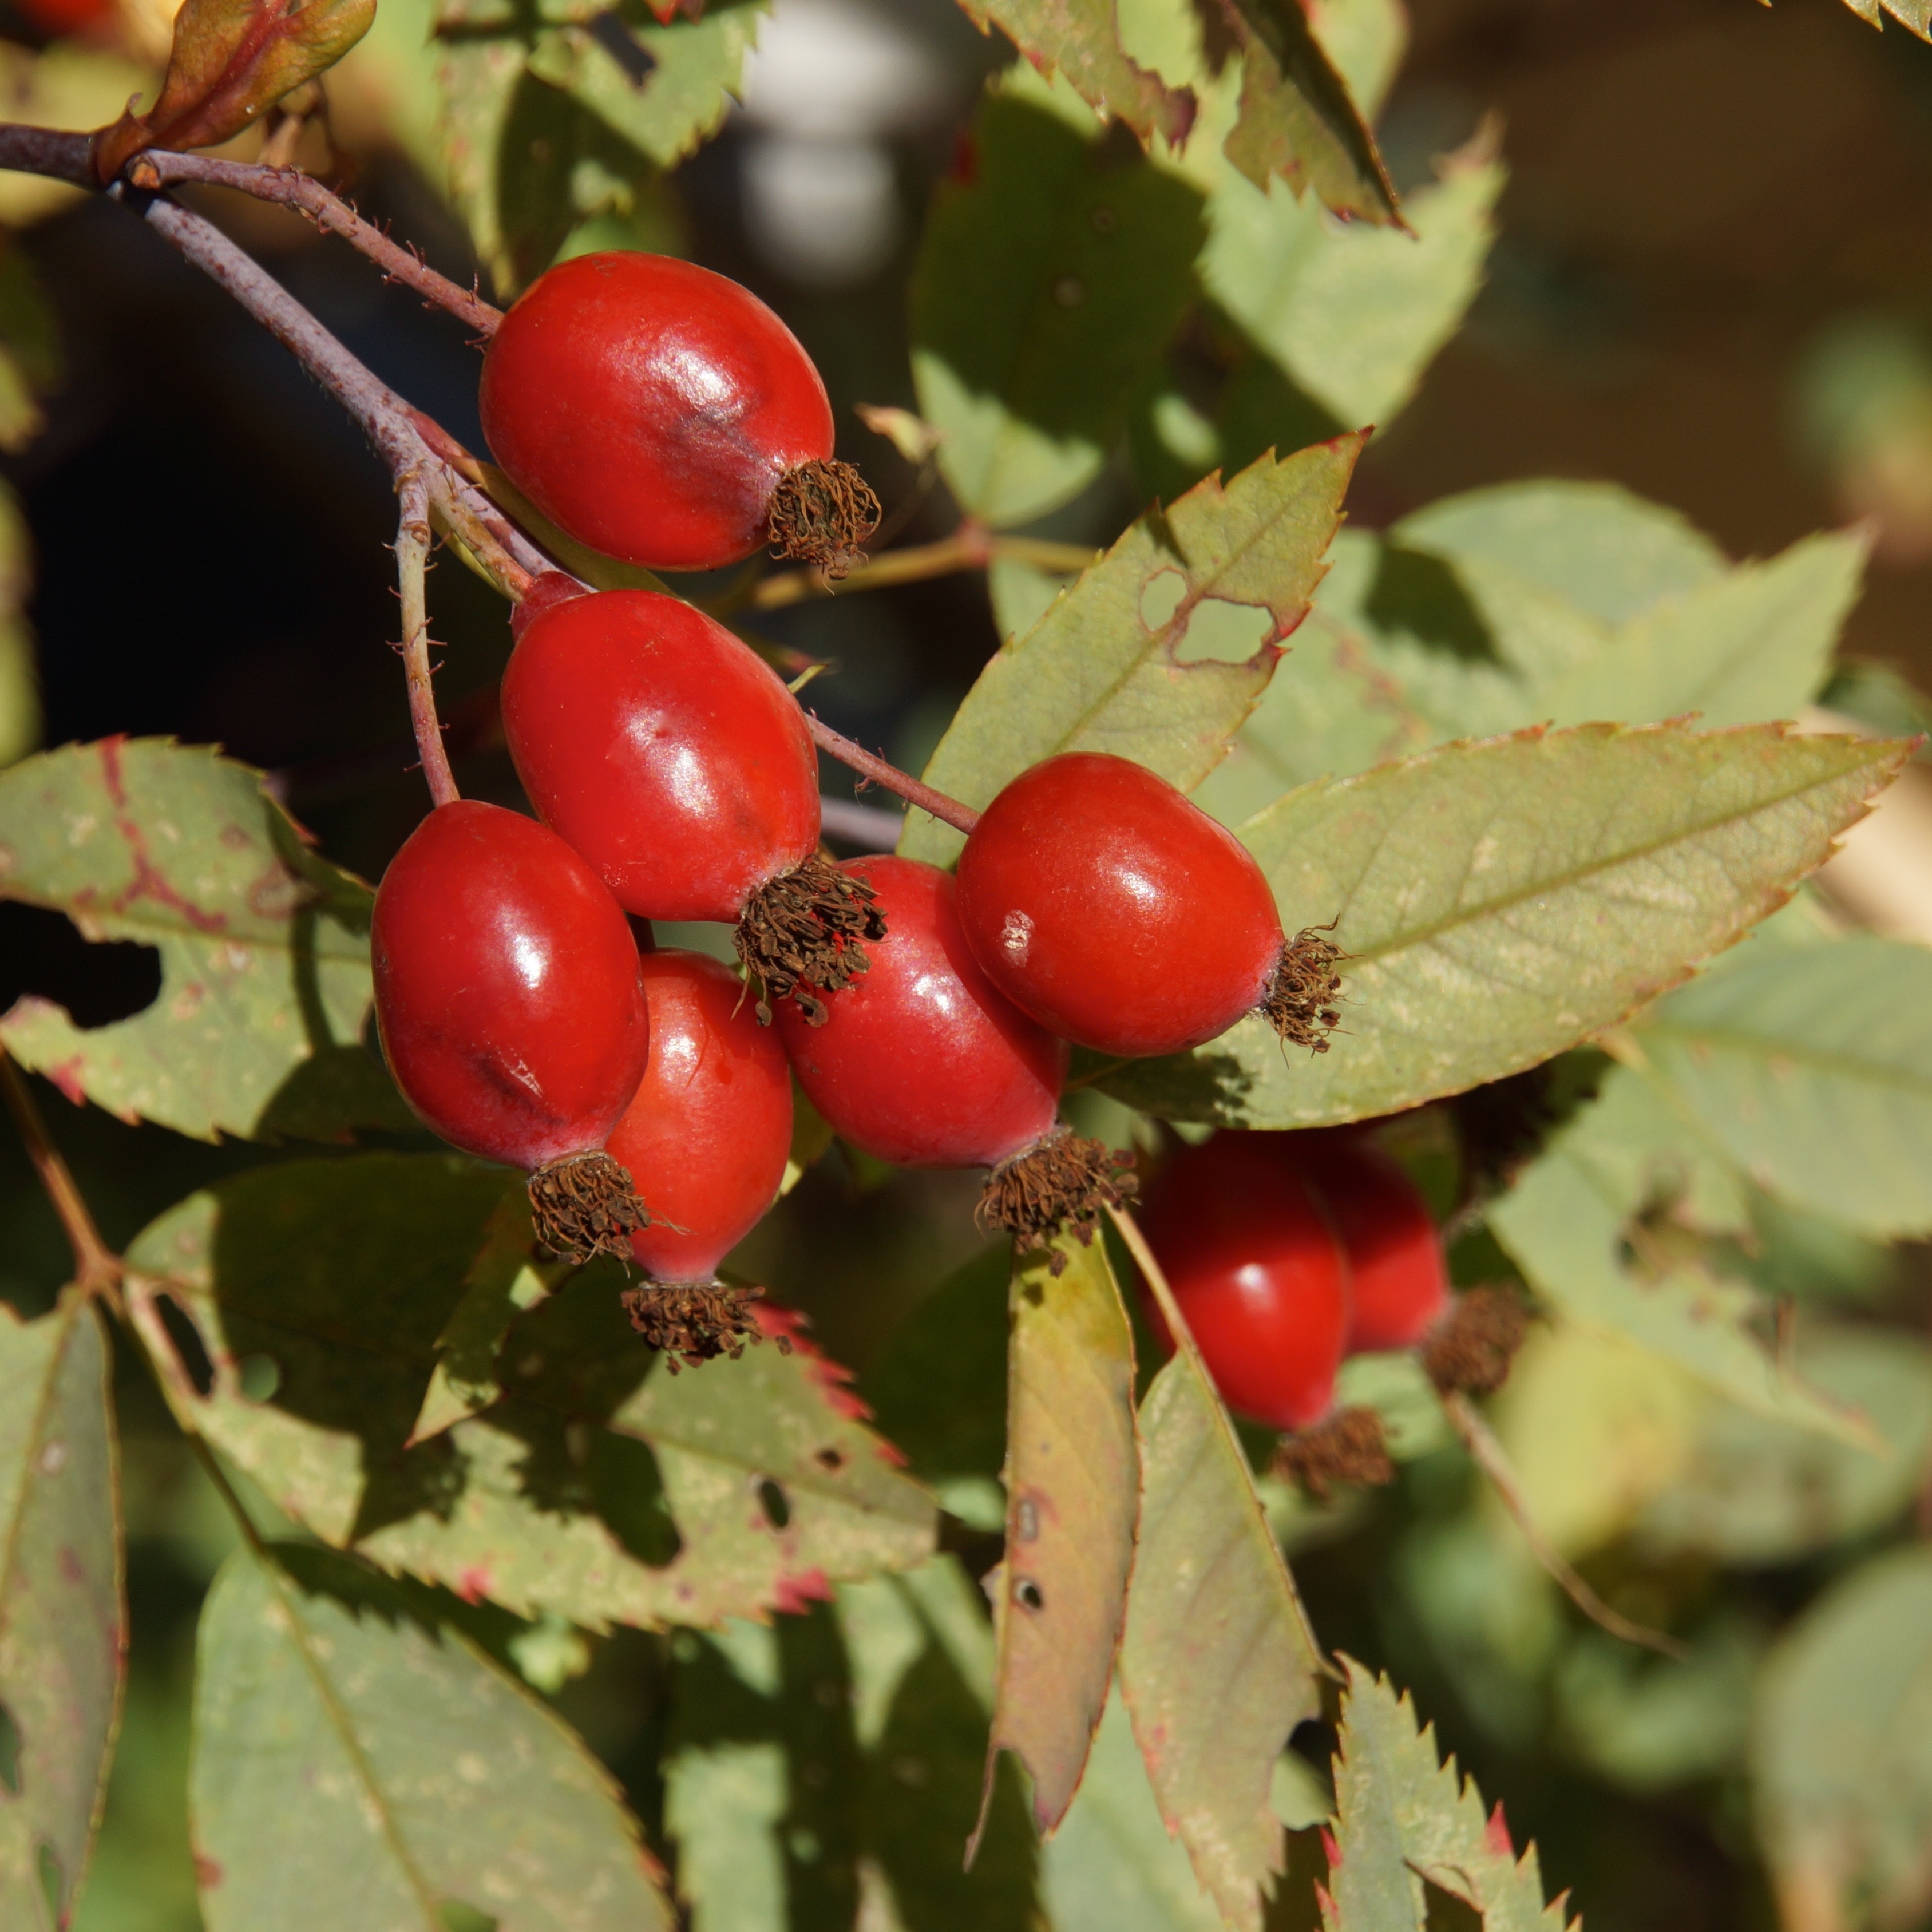
tree, branch, plant, fruit, berry, leaf, flower, food, red, produce, evergreen, autumn, flora, holly, shrub, hawthorn, rose hip, rosa canina, flowering plant, rose family, acerola, malpighia, red berries, woody plant, land plant, chinese hawthorn